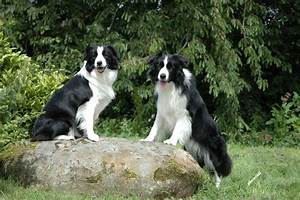
Label: cane